Sami Zayn

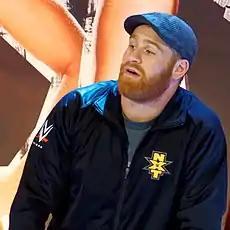
Zayn in March 2015

After a loss to the reinstated Kevin Steen in a Last Man Standing match on March 30, 2012, at Showdown in the Sun, El Generico disappeared from ROH. On October 13, at , Steen received a parcel containing Generico's mask. Generico returned to ROH at on October 16, unsuccessfully challenging Steen for the ROH World Championship in a ladder war, which marked his last appearance in ROH.